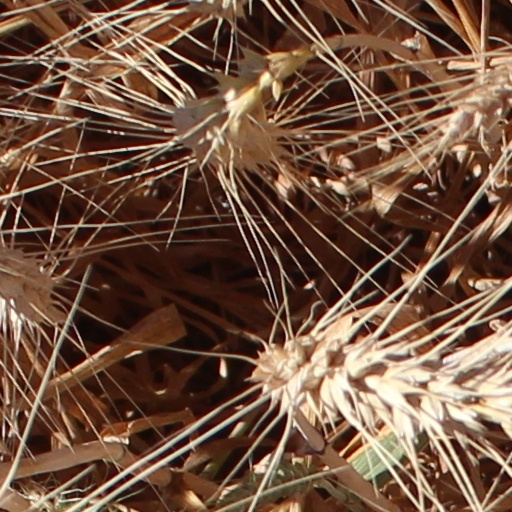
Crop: wheat